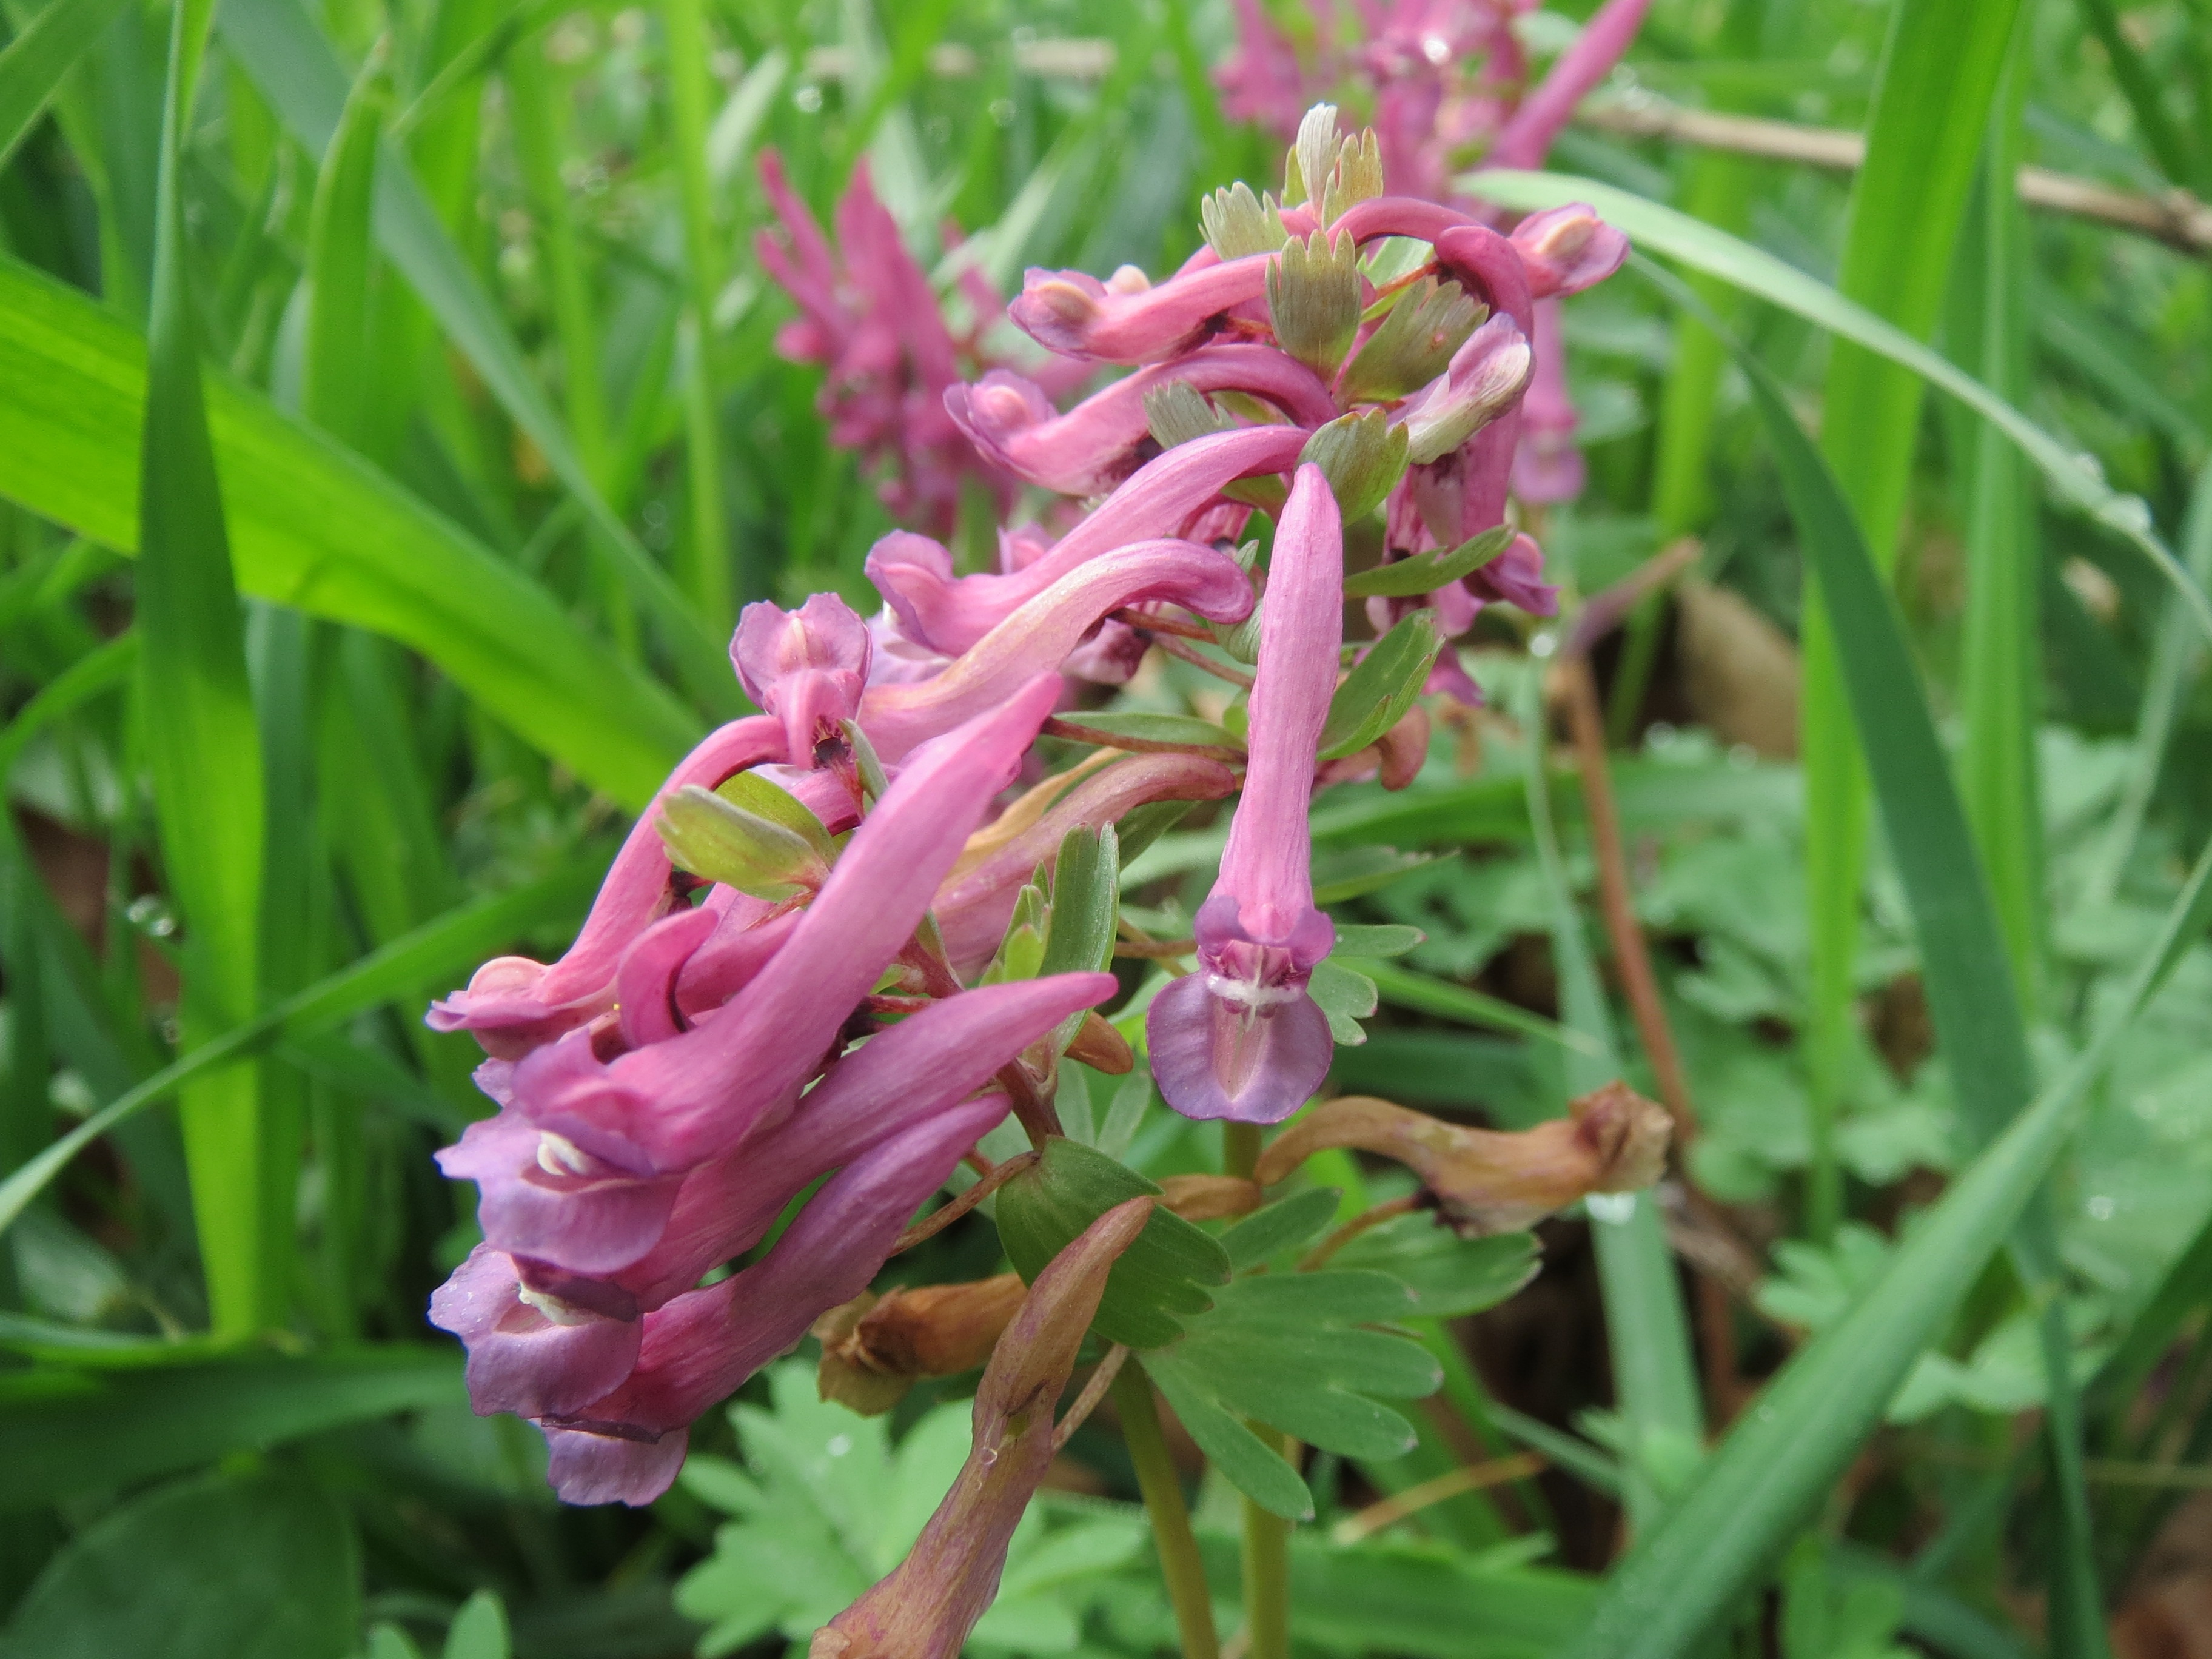
blossom, plant, flower, herb, macro, botany, garden, flora, wildflower, shrub, inflorescence, flowering plant, land plant, broomrape, fumaria, corydalis solida